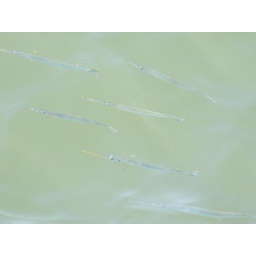
fish in the water